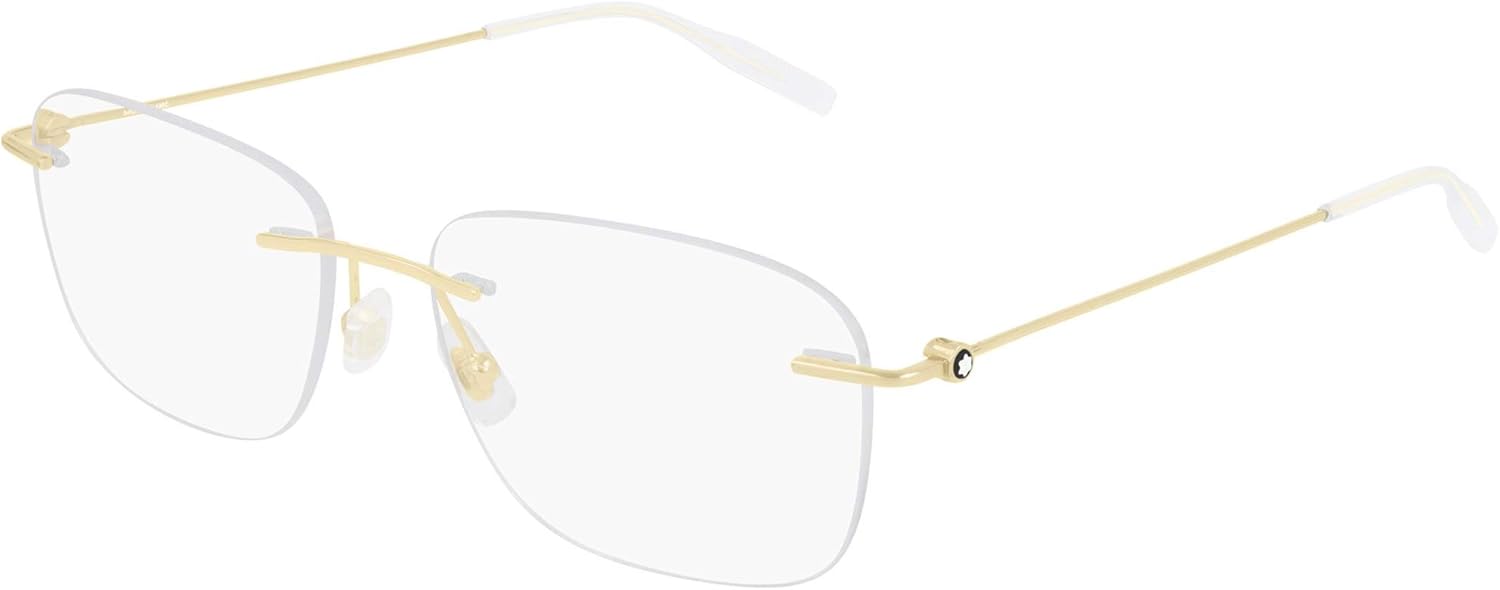
Montblanc Rimless Eyeglasses MB0075O 002 Gold/Transparent 56mm 0075
Category: AMAZON FASHION
Mont Blanc MB0075O prescription-ready eyeglasses includes the Mont Blanc logo on the temple. This Mont Blanc MB0075O metal rimless rectangular shape eyeglasses made for men. Ultra light and thin metal construction characterizes this rimless rectangular shape. Real floating snow cap applied on the external part of the ultra thin temple. Transparent injected end tip to enhance the lightness of the frame and anti-slipping exploded snow cap lasered on the internal side of the end tips to increase comfort.
Features: Italy | Metal frame | composite lens | non-polarized | Lens width: 56 millimeters | Lens height: 56 millimeters | Bridge: 16 millimeters | Arm: 145 millimeters | Brand: Mont Blanc Model: MB0075O | Style: Rimless Rectangular Frame/Temple Color: Gold - 002 | Size: Lens-56 Bridge-16 B-Vertical Height-56 ED-Effective Diameter-60.9 Temple-145mm Gender: Men's Prescription-ready | 1-Year Manufacturer Warranty | Made In: Italy